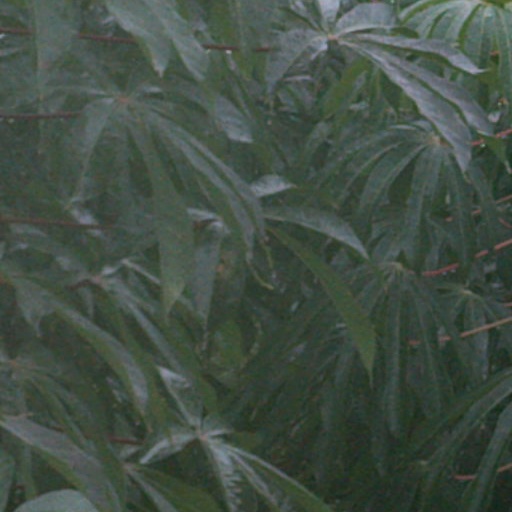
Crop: cassava